Ascarosepion mestus

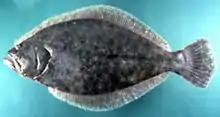
A photo of summer flounder (Paralichthys dentatus), a common predator of "A. mestus"

Camouflage is a distinctive feature of cephalopods, including "A. mestus". Coleoid cephalopods can change their colour and texture instantaneously to avoid detection.